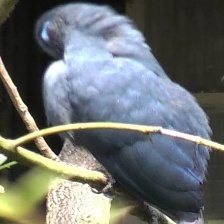
Species: BLUE COAU
Scientific name: COUA CAERULEA